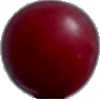
Label: Cherry Wax Red 1